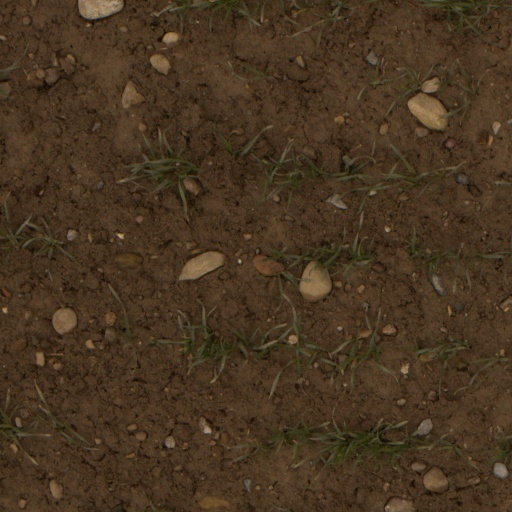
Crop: wheat